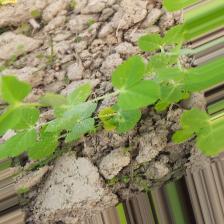
Label: Powdery Mildew